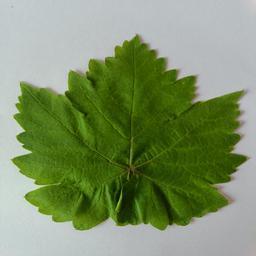
Label: Healthy Leaves